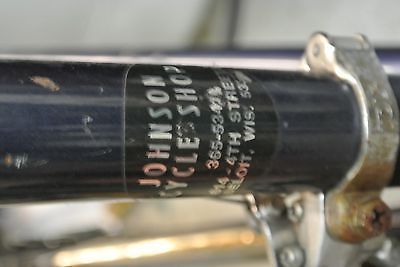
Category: bicycle